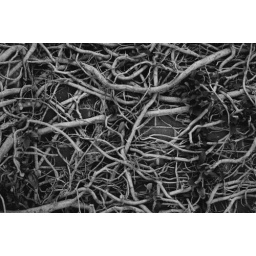
I came upon the coolest red-brick wall with almost completely dry, bleached white vines simply climbing it.